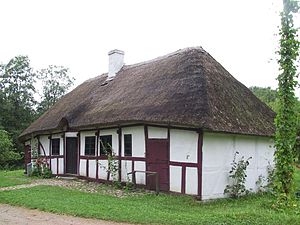
Den Fynske Landsby
Stråtækket bindingsværkshus i Den Fynske Landsby
Den Fynske Landsby er et frilandsmuseum i Odense, som indeholder gårde og huse, som de så ud på Fyn i 1800-tallet. Landsbyen ligger i forbindelse med lystskoven Fruens Bøge og indeholder i alt 25 bygninger og bygningskomplekser fra det fynske område. Bygningerne stammer fra cirka år 1500 til op på den anden side af år 1900. Fordelingen af bygninger er fem gårde – herunder præstegård og vandmølle – samt fem husmandsteder, en kro, en skole, et sprøjtehus, en barklade og en vindmølle. Bebyggelsessituationen fem gårde og fem husmandssteder svarer til det som var almindeligt omkring år 1800. Landsbyen rummer også et teglværk fra 1893.